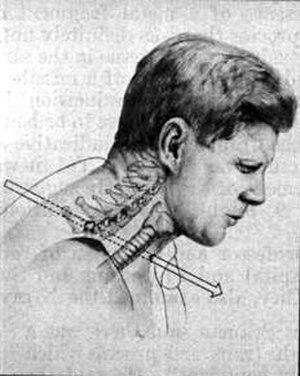
La théorie de la balle unique, également appelée « théorie de la balle magique » par ses détracteurs, est un des éléments fondant les conclusions de la Commission Warren relatives à la culpabilité d'un assassin unique dans l'assassinat du président Kennedy.